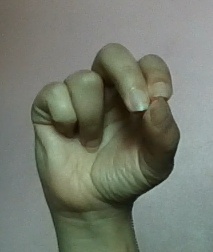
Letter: gaaf